Woodmere Cemetery

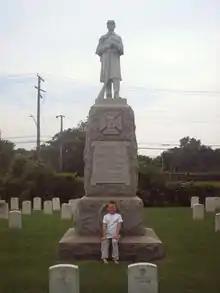
19th U.S. Infantry monument at Woodmere cemetery

The U.S. Army section is at the cemetery's southern end, next to Dearborn Street. The army purchased this section which contains veterans from the Civil War as well as World War II. In 1896 the Civil War soldiers buried at Fort Wayne were moved to Woodmere as the cemetery there had fallen to decay and the records were in shambles. The flagpole in this section divides the Grand Army of the Republic section to the east from the U.S. Army section to the west.